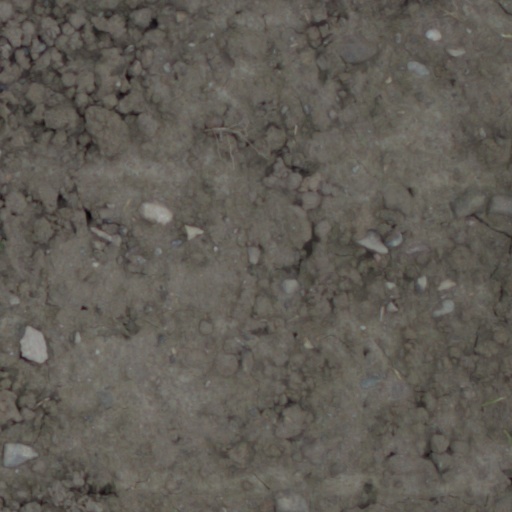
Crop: wheat